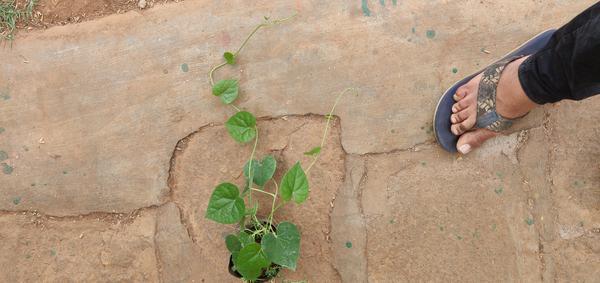
Plant: Amruta_Balli